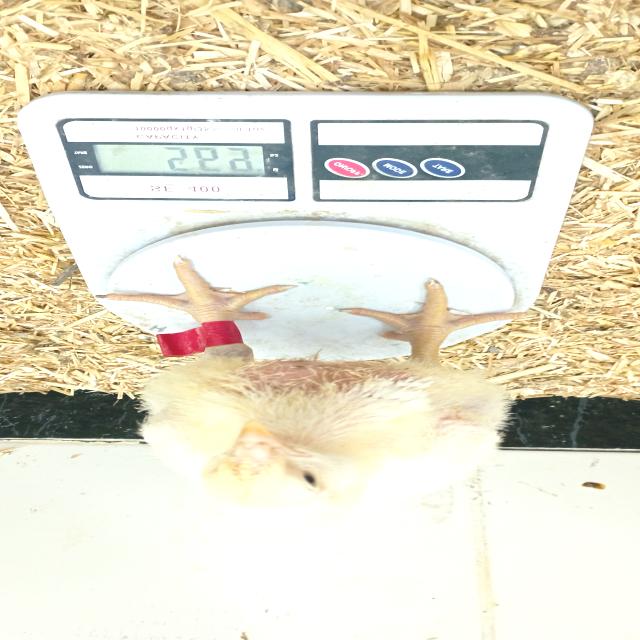
Weight: 569 g